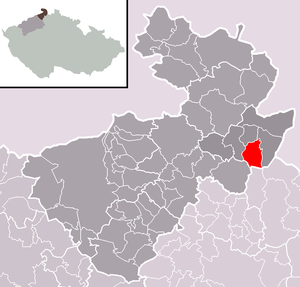
Jiřetín pod Jedlovou est une commune du district de Děčín, dans la région d'Ústí nad Labem, en Tchéquie. Sa population s'élevait à 662 habitants en 2018.